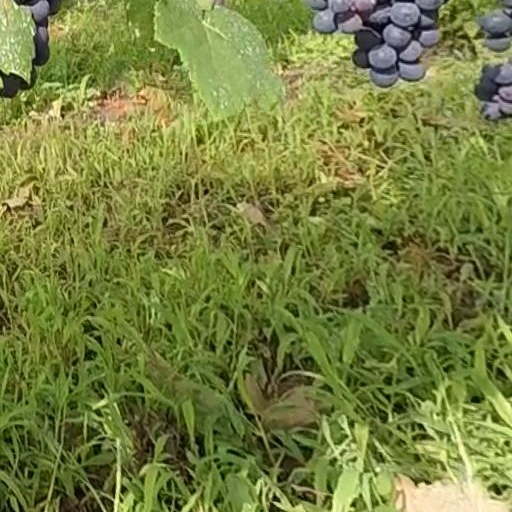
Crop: grape